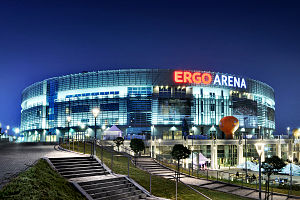
EM i håndbold 2016 (mænd) / Værtsbyer
Europamesterskabet i håndbold 2016 for mænd er det 12. EM i håndbold for mænd. Mesterskabet afholdtes af European Handball Federation fra 15. – 31. januar 2016 i Polen. Værtsnationen blev fundet ved EHF's ordinære kongres 23. juni 2012.